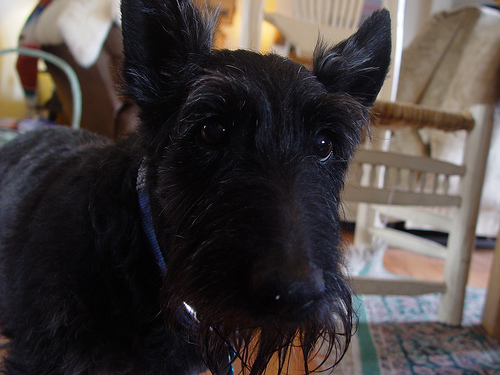
Animal: dog
Breed: scottish_terrier